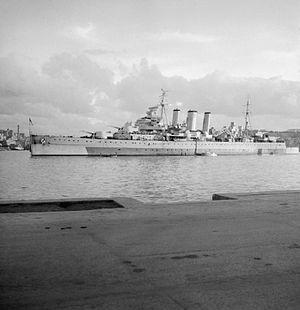
Le HMS Cumberland est un croiseur lourd de la Royal Navy ayant servi durant la Seconde Guerre mondiale.